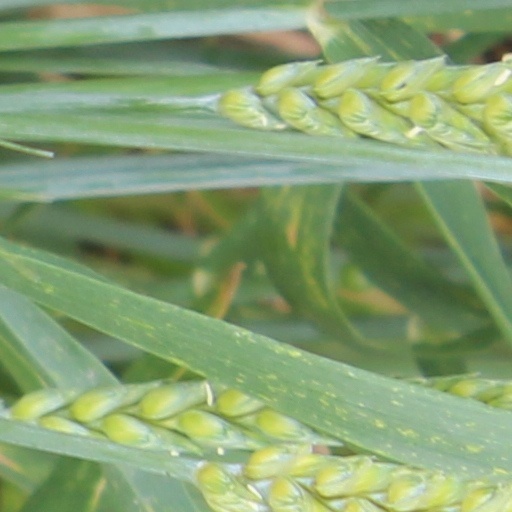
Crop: wheat